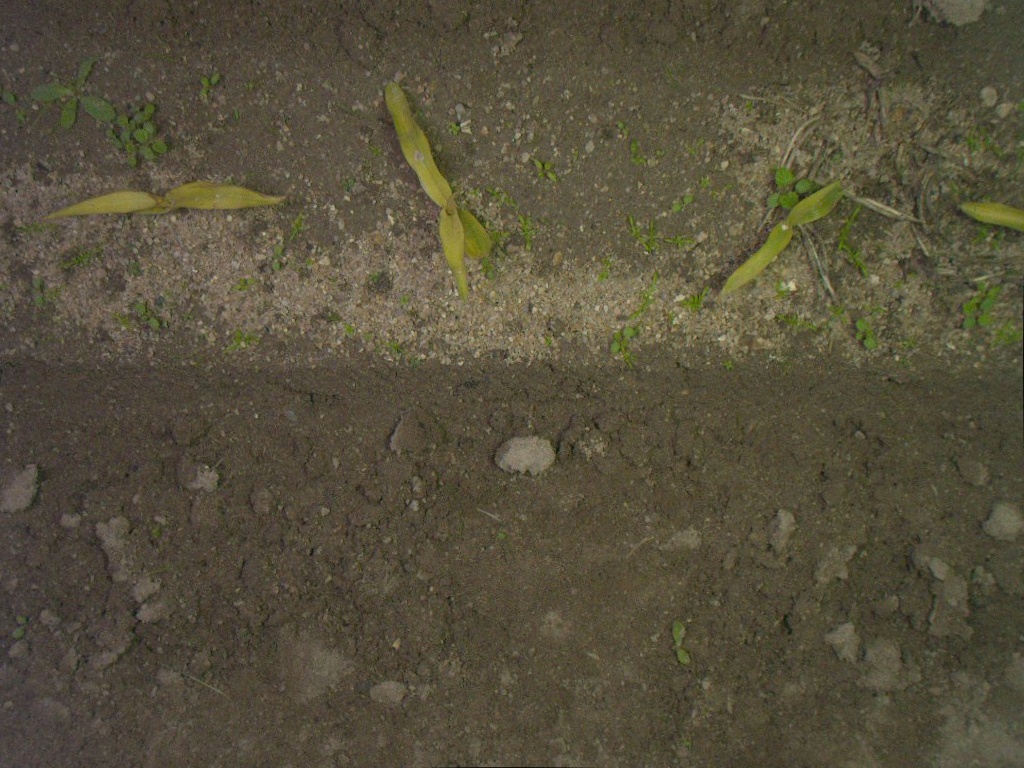
Crop: maize
Objects: stem_maize, stem_maize, stem_maize, maize, maize, maize